Peel Marina

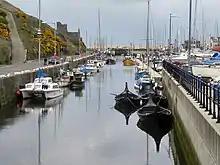
Peel Marina in 2011

Peel Marina is a marina at Peel Harbour in the town of Peel, Isle of Man. It was constructed in 2009 as an expansion of Peel Harbour. Since construction, the site has had continuous issues with silt buildup and toxic materials contamination.